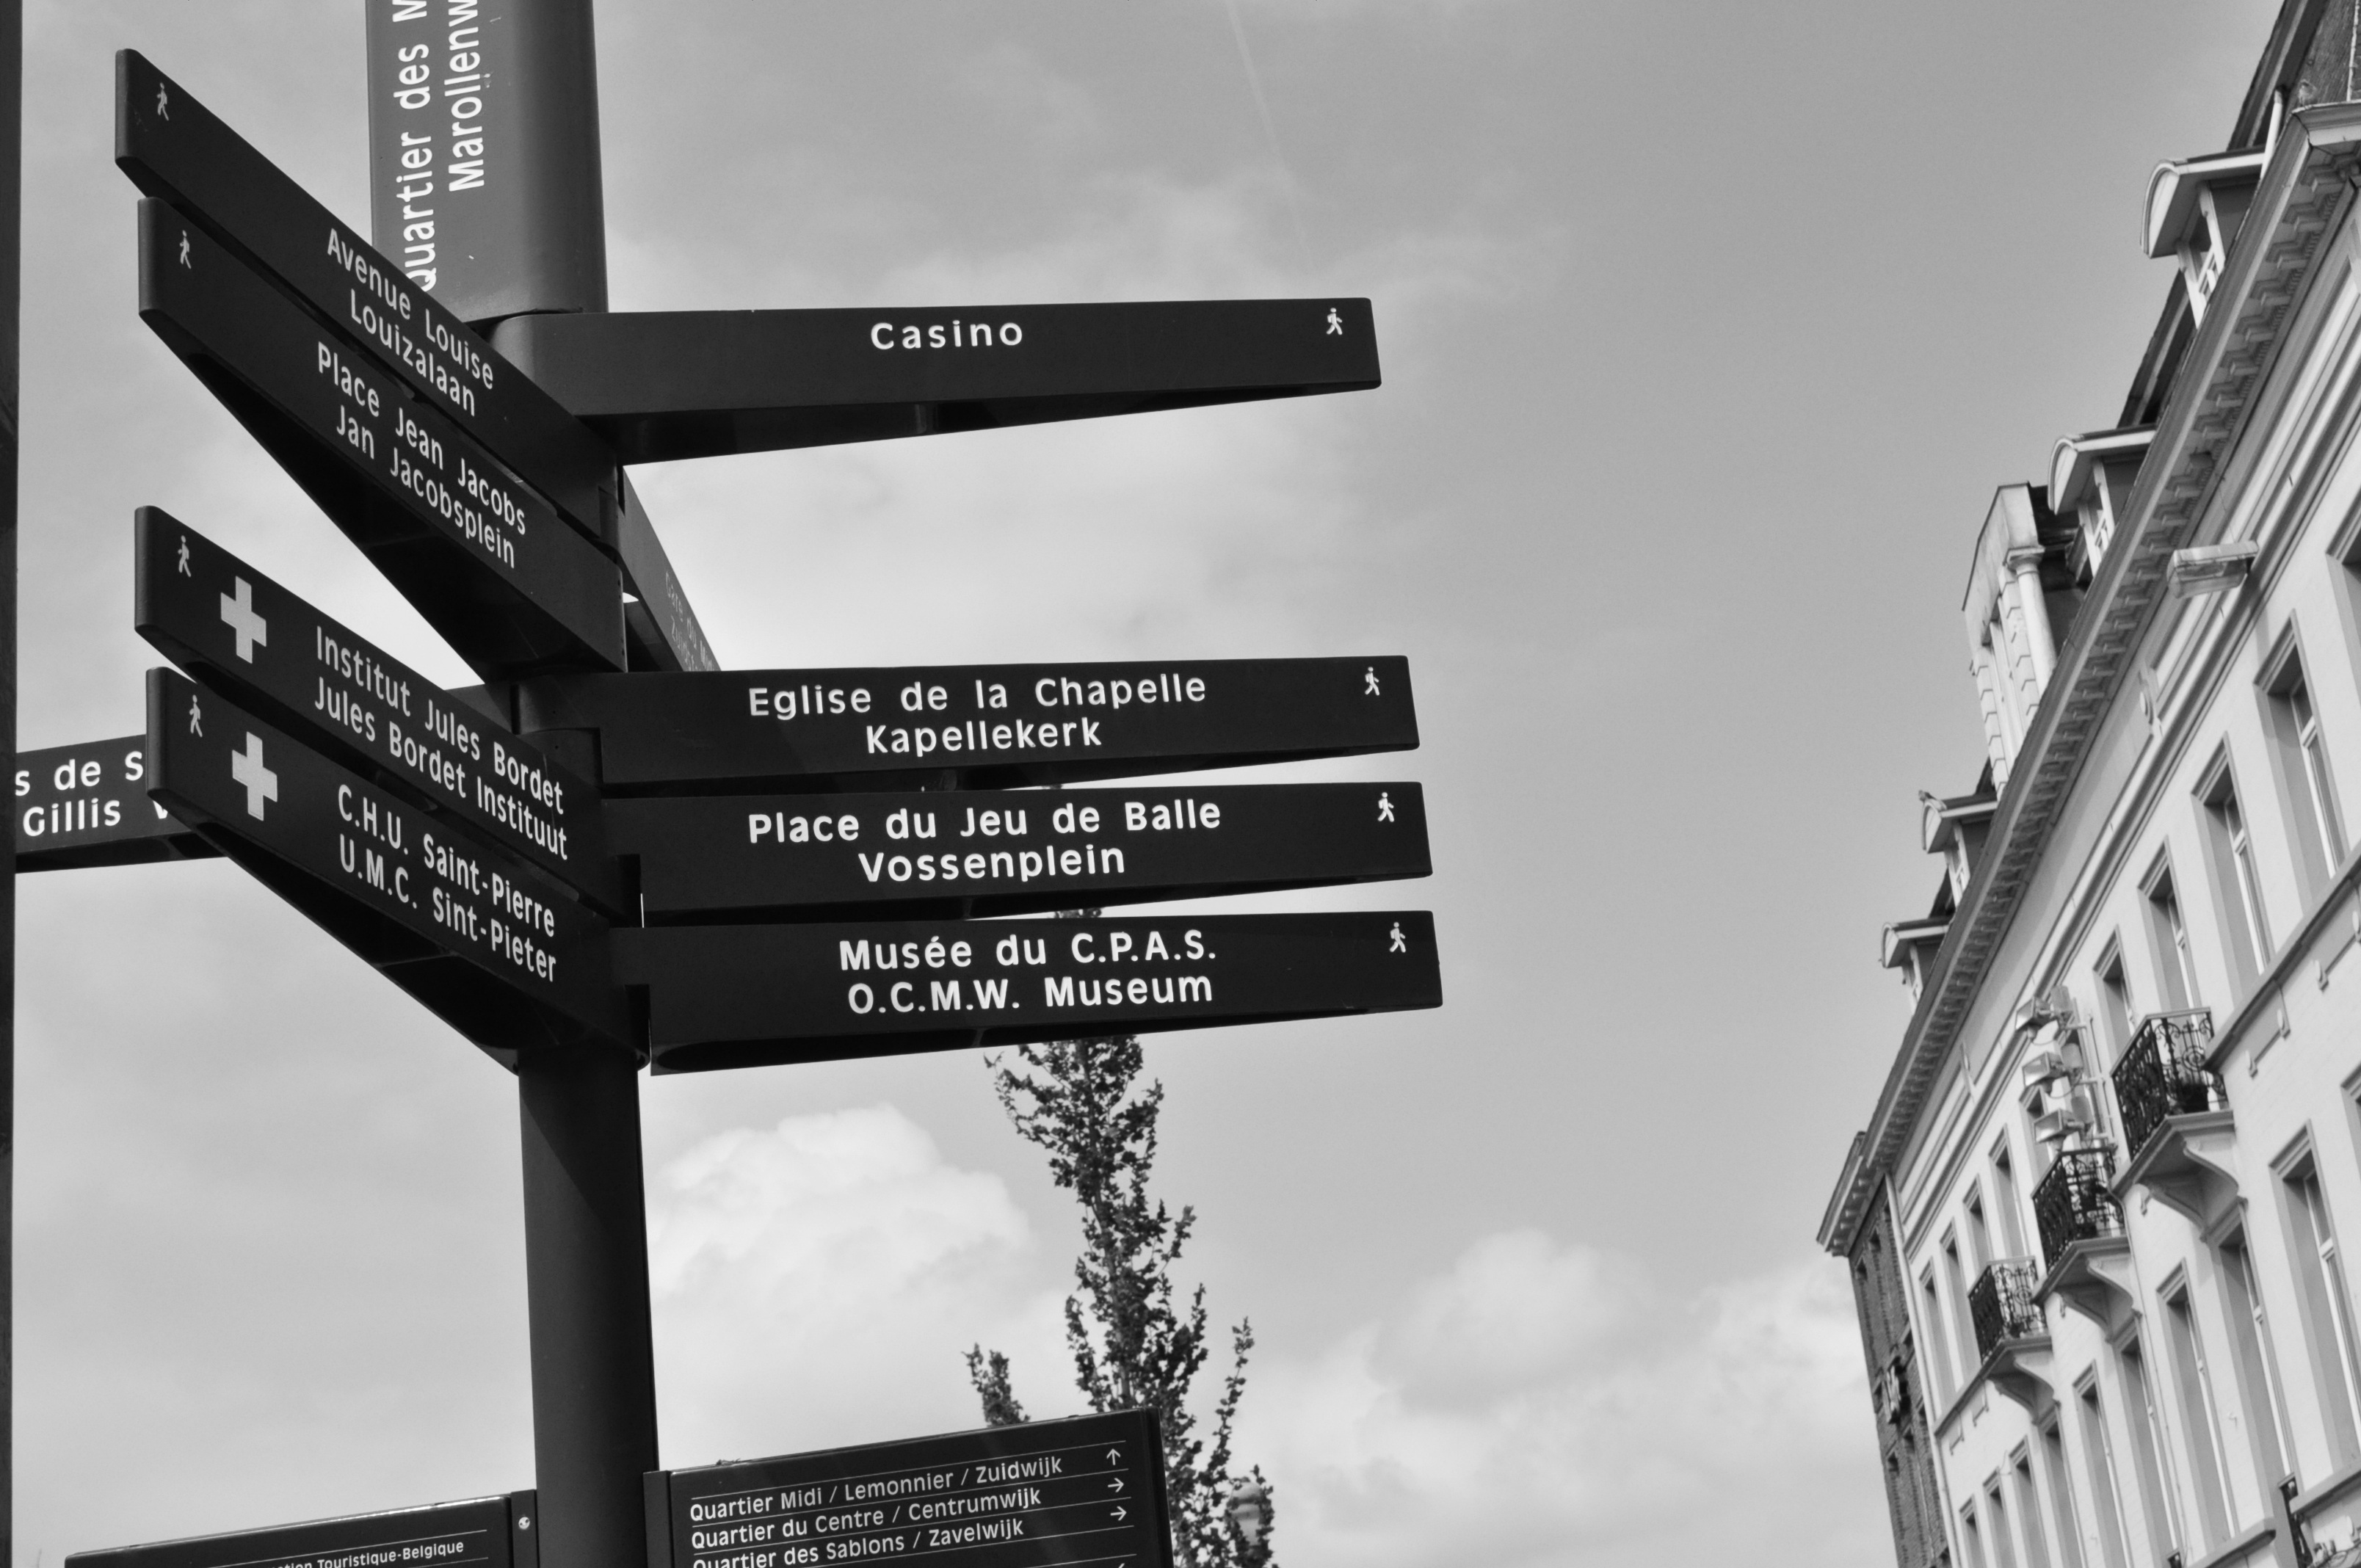
path, black and white, white, advertising, sign, line, holiday, black, monochrome, route, belgium, brussels, posters, poster, signals, monochrome photography